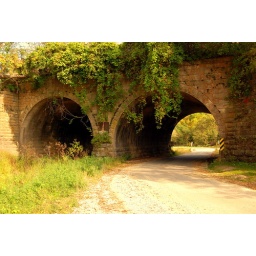
Fall foilage adorns a railroad bridge near Lewiston, MN